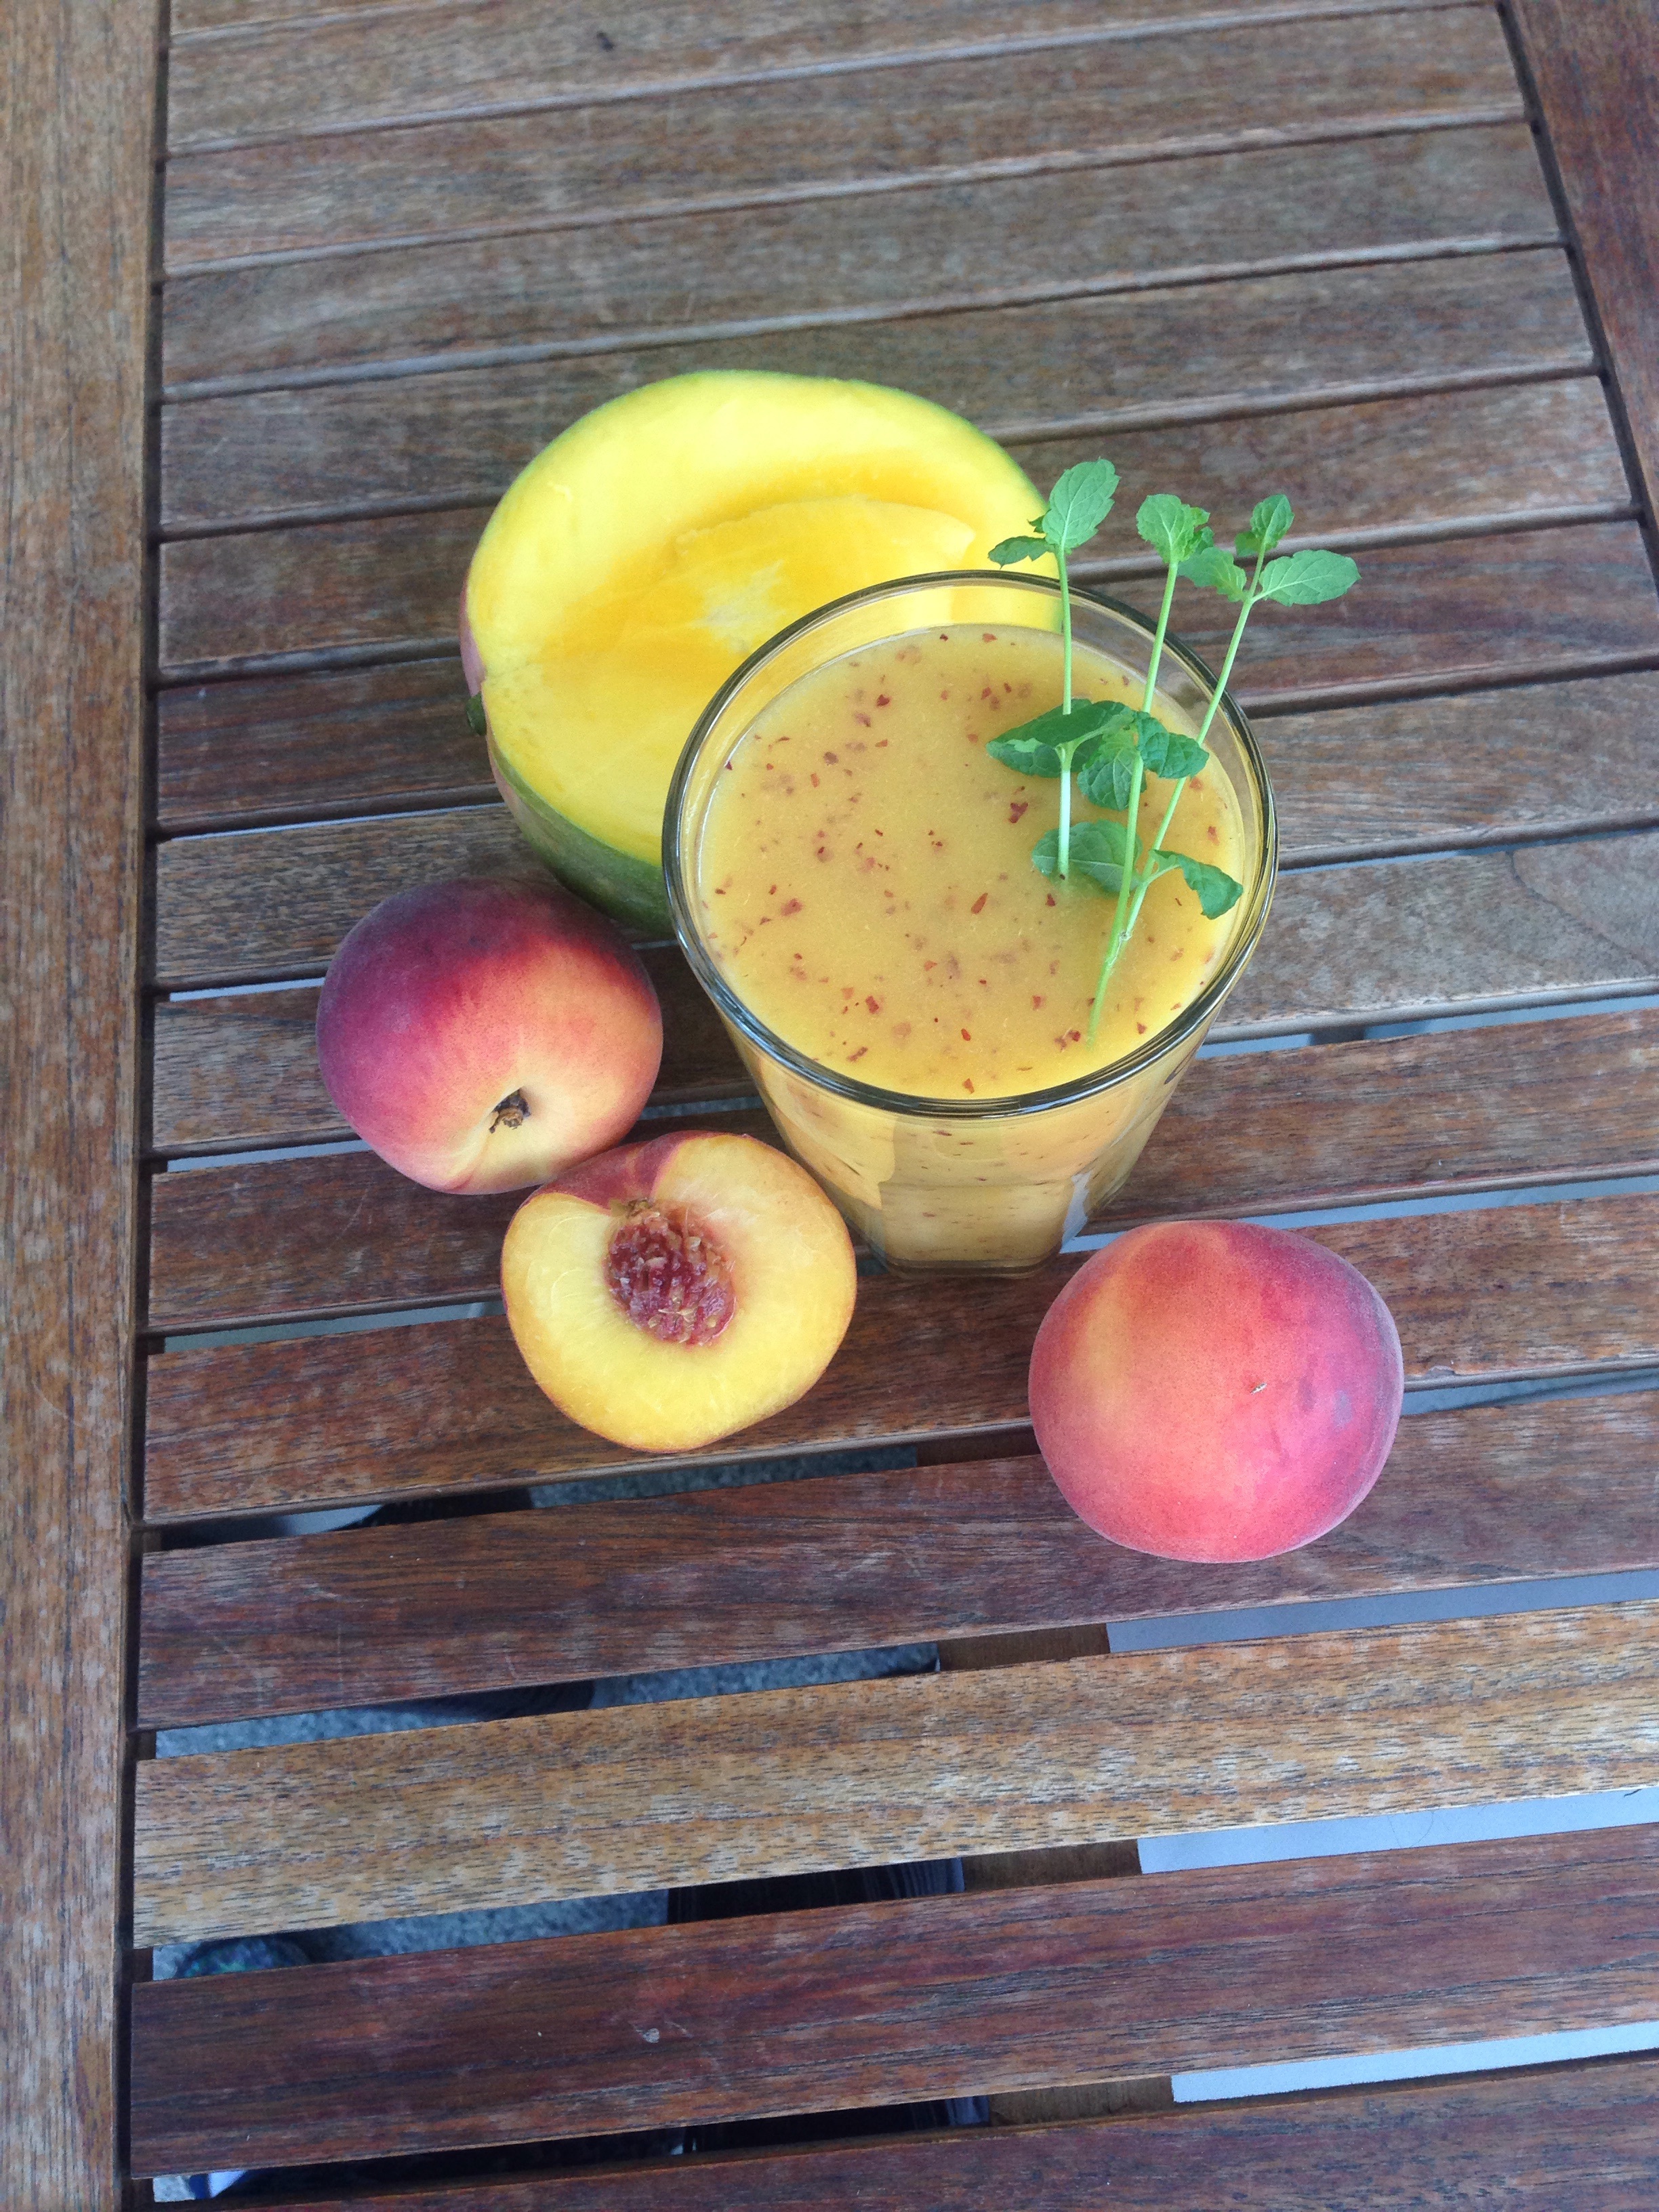
apple, plant, fruit, glass, food, produce, healthy, smoothie, juice, mango, peach, vitamins, flowering plant, rose family, smothie, land plant